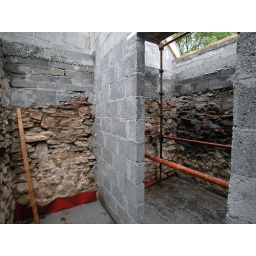
work in progress - roof going on - the remaining bit of stone walls!